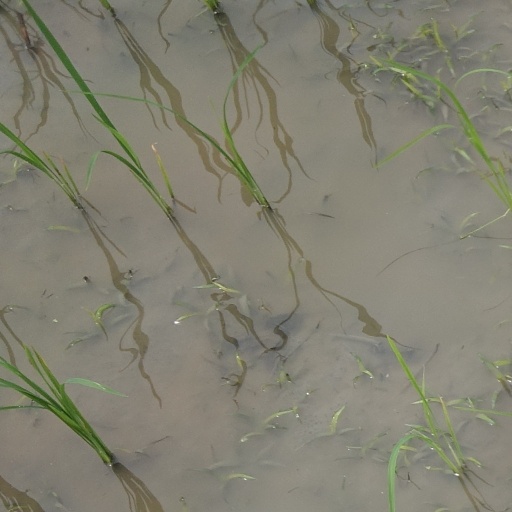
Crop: rice